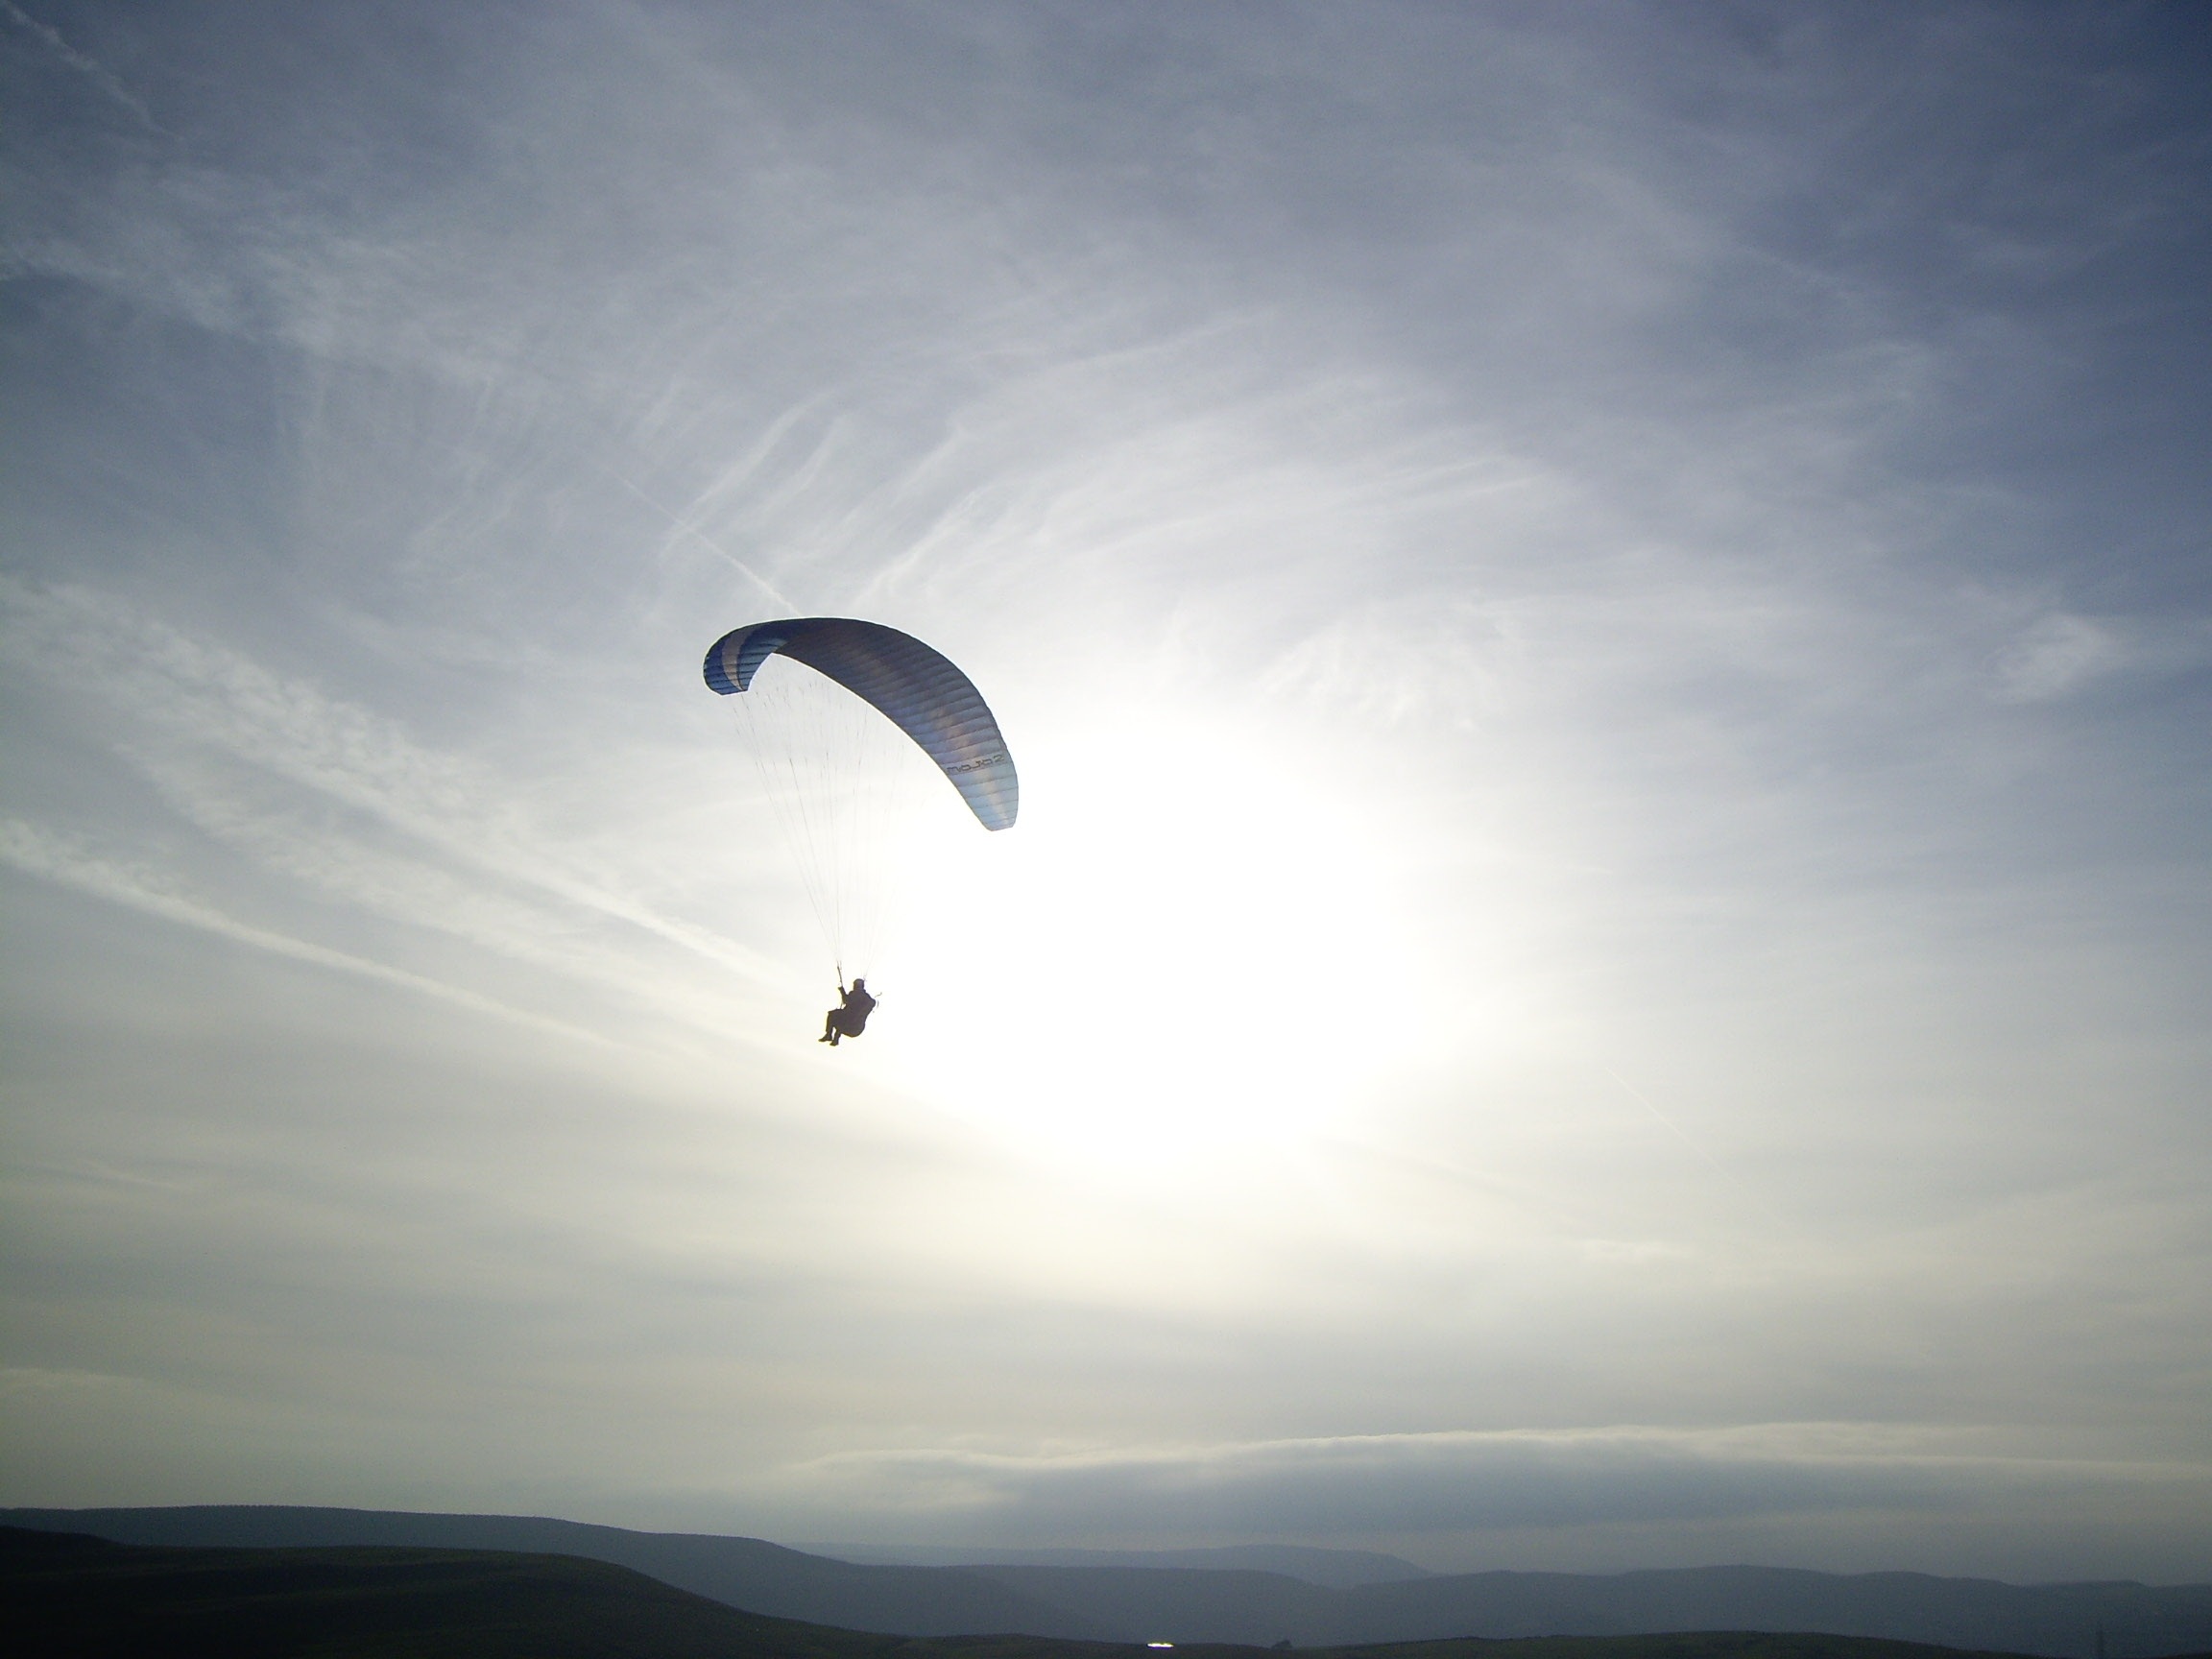
wing, sky, sunset, flying, flight, extreme sport, parachute, paragliding, sports, parachuting, air sports, atmosphere of earth, windsports